Handheld television

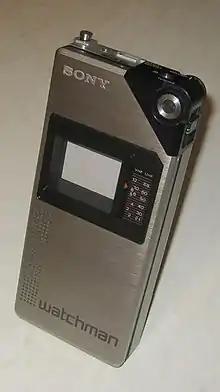
Sony Watchman

In 1970, Panasonic released the first TV which was small enough to fit in a large pocket; called the Panasonic IC TV MODEL TR-001 and Sinclair Research released the second pocket television, the MTV-1. Since LCD technology was not yet mature at the time, the TV used a minuscule CRT which set the record for being the smallest CRT on a commercially marketed product.